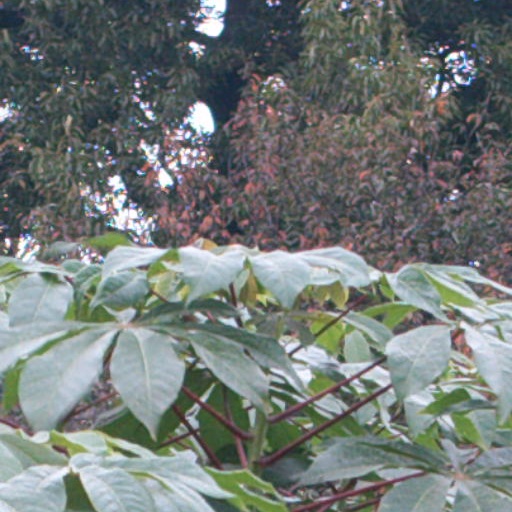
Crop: cassava